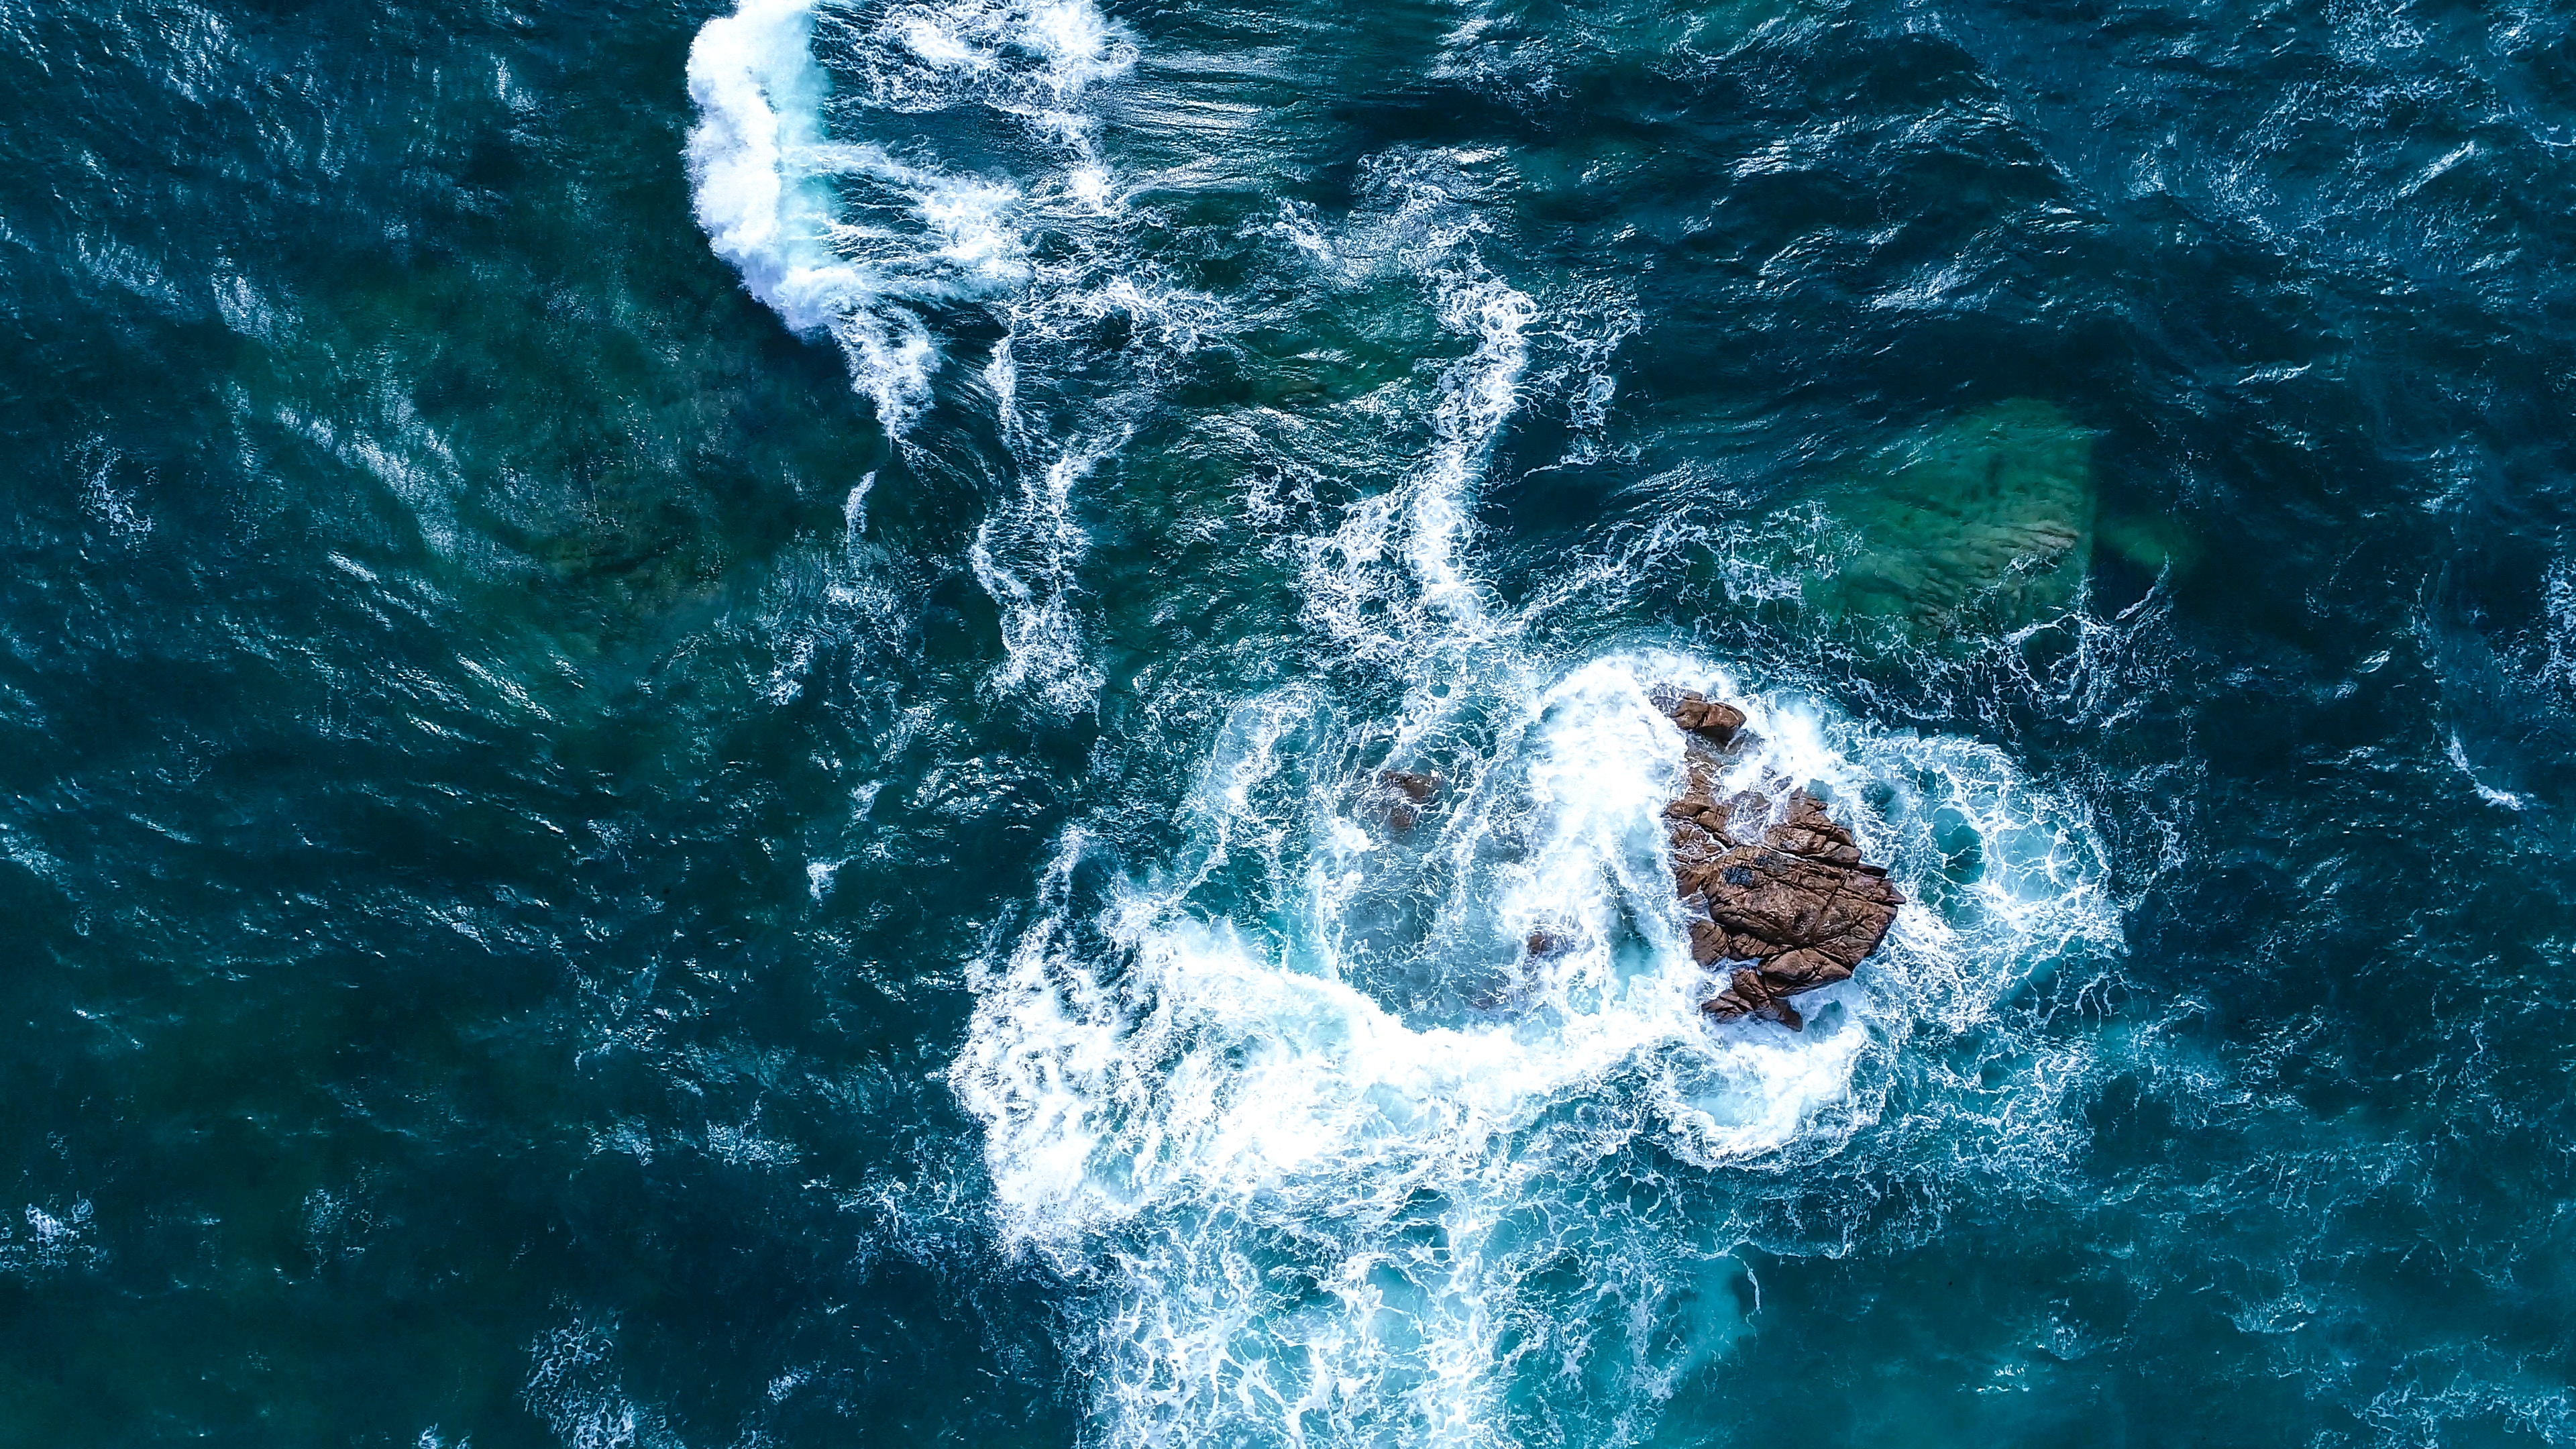
sea, water, rock, ocean, sky, wave, underwater, body of water, water feature, watercourse, marine biology, water resources